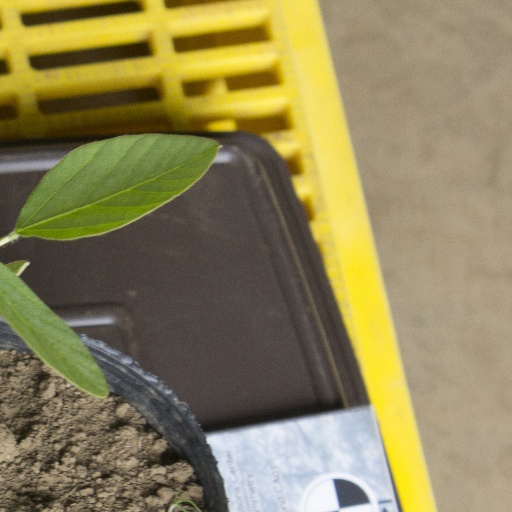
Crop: soybean